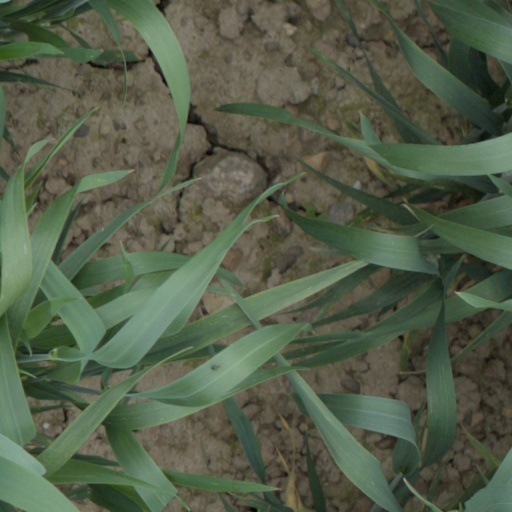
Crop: wheat